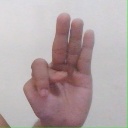
अक्षर: भ